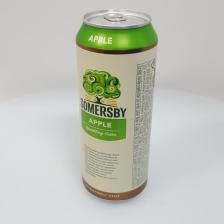
Label: cans